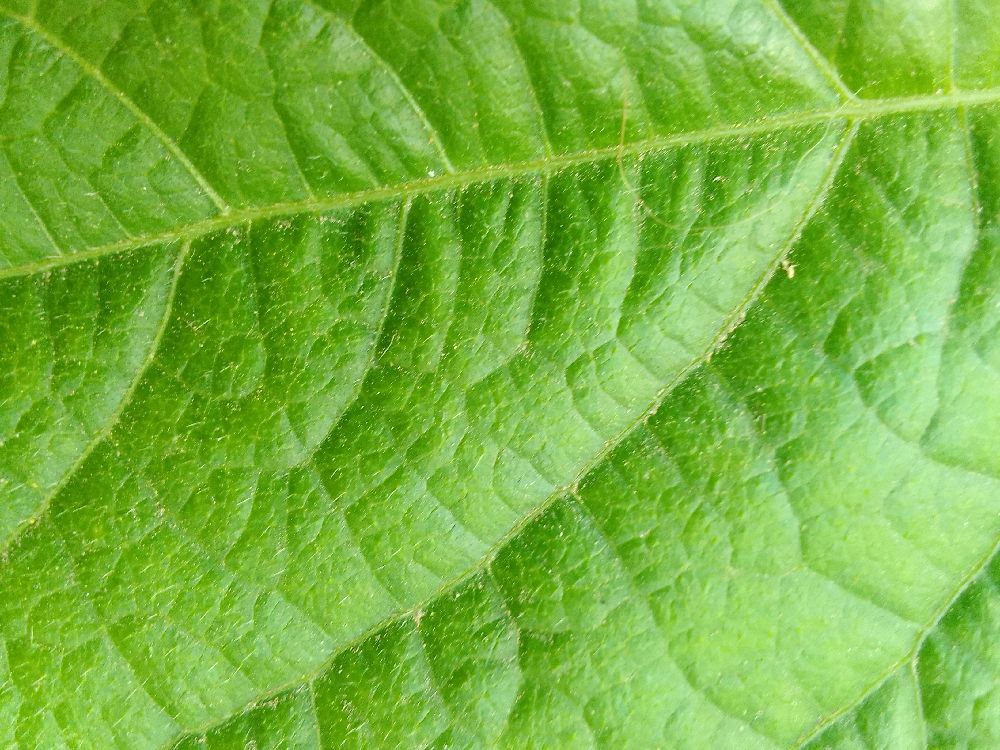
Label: healthy